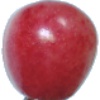
Label: Cherry Rainier 1